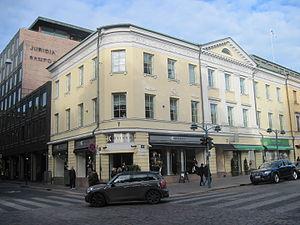
L'Immeuble Palmqvist est une maison historique du quartier de Kluuvi à Helsinki en Finlande.
Esplanadi, en suédois Esplanaden est le nom qui désigne collectivement deux rues et un parc du centre de la capitale finlandaise Helsinki. Elle est souvent surnommée Espa par les habitants de la capitale. Entre les rues Pohjoisesplanadi et Eteläesplanadi, bordées de boutiques de luxe, de cafés et de ministères, on trouve un parc fondé en 1812 lors de la conception par Johan Albrecht Ehrenström du plan géométrique actuel de la cité.